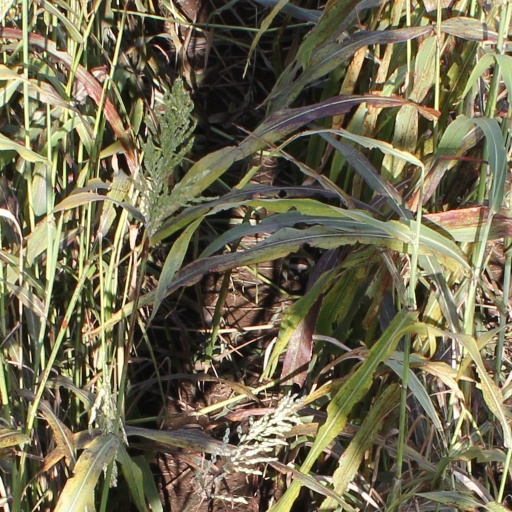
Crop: sorghum